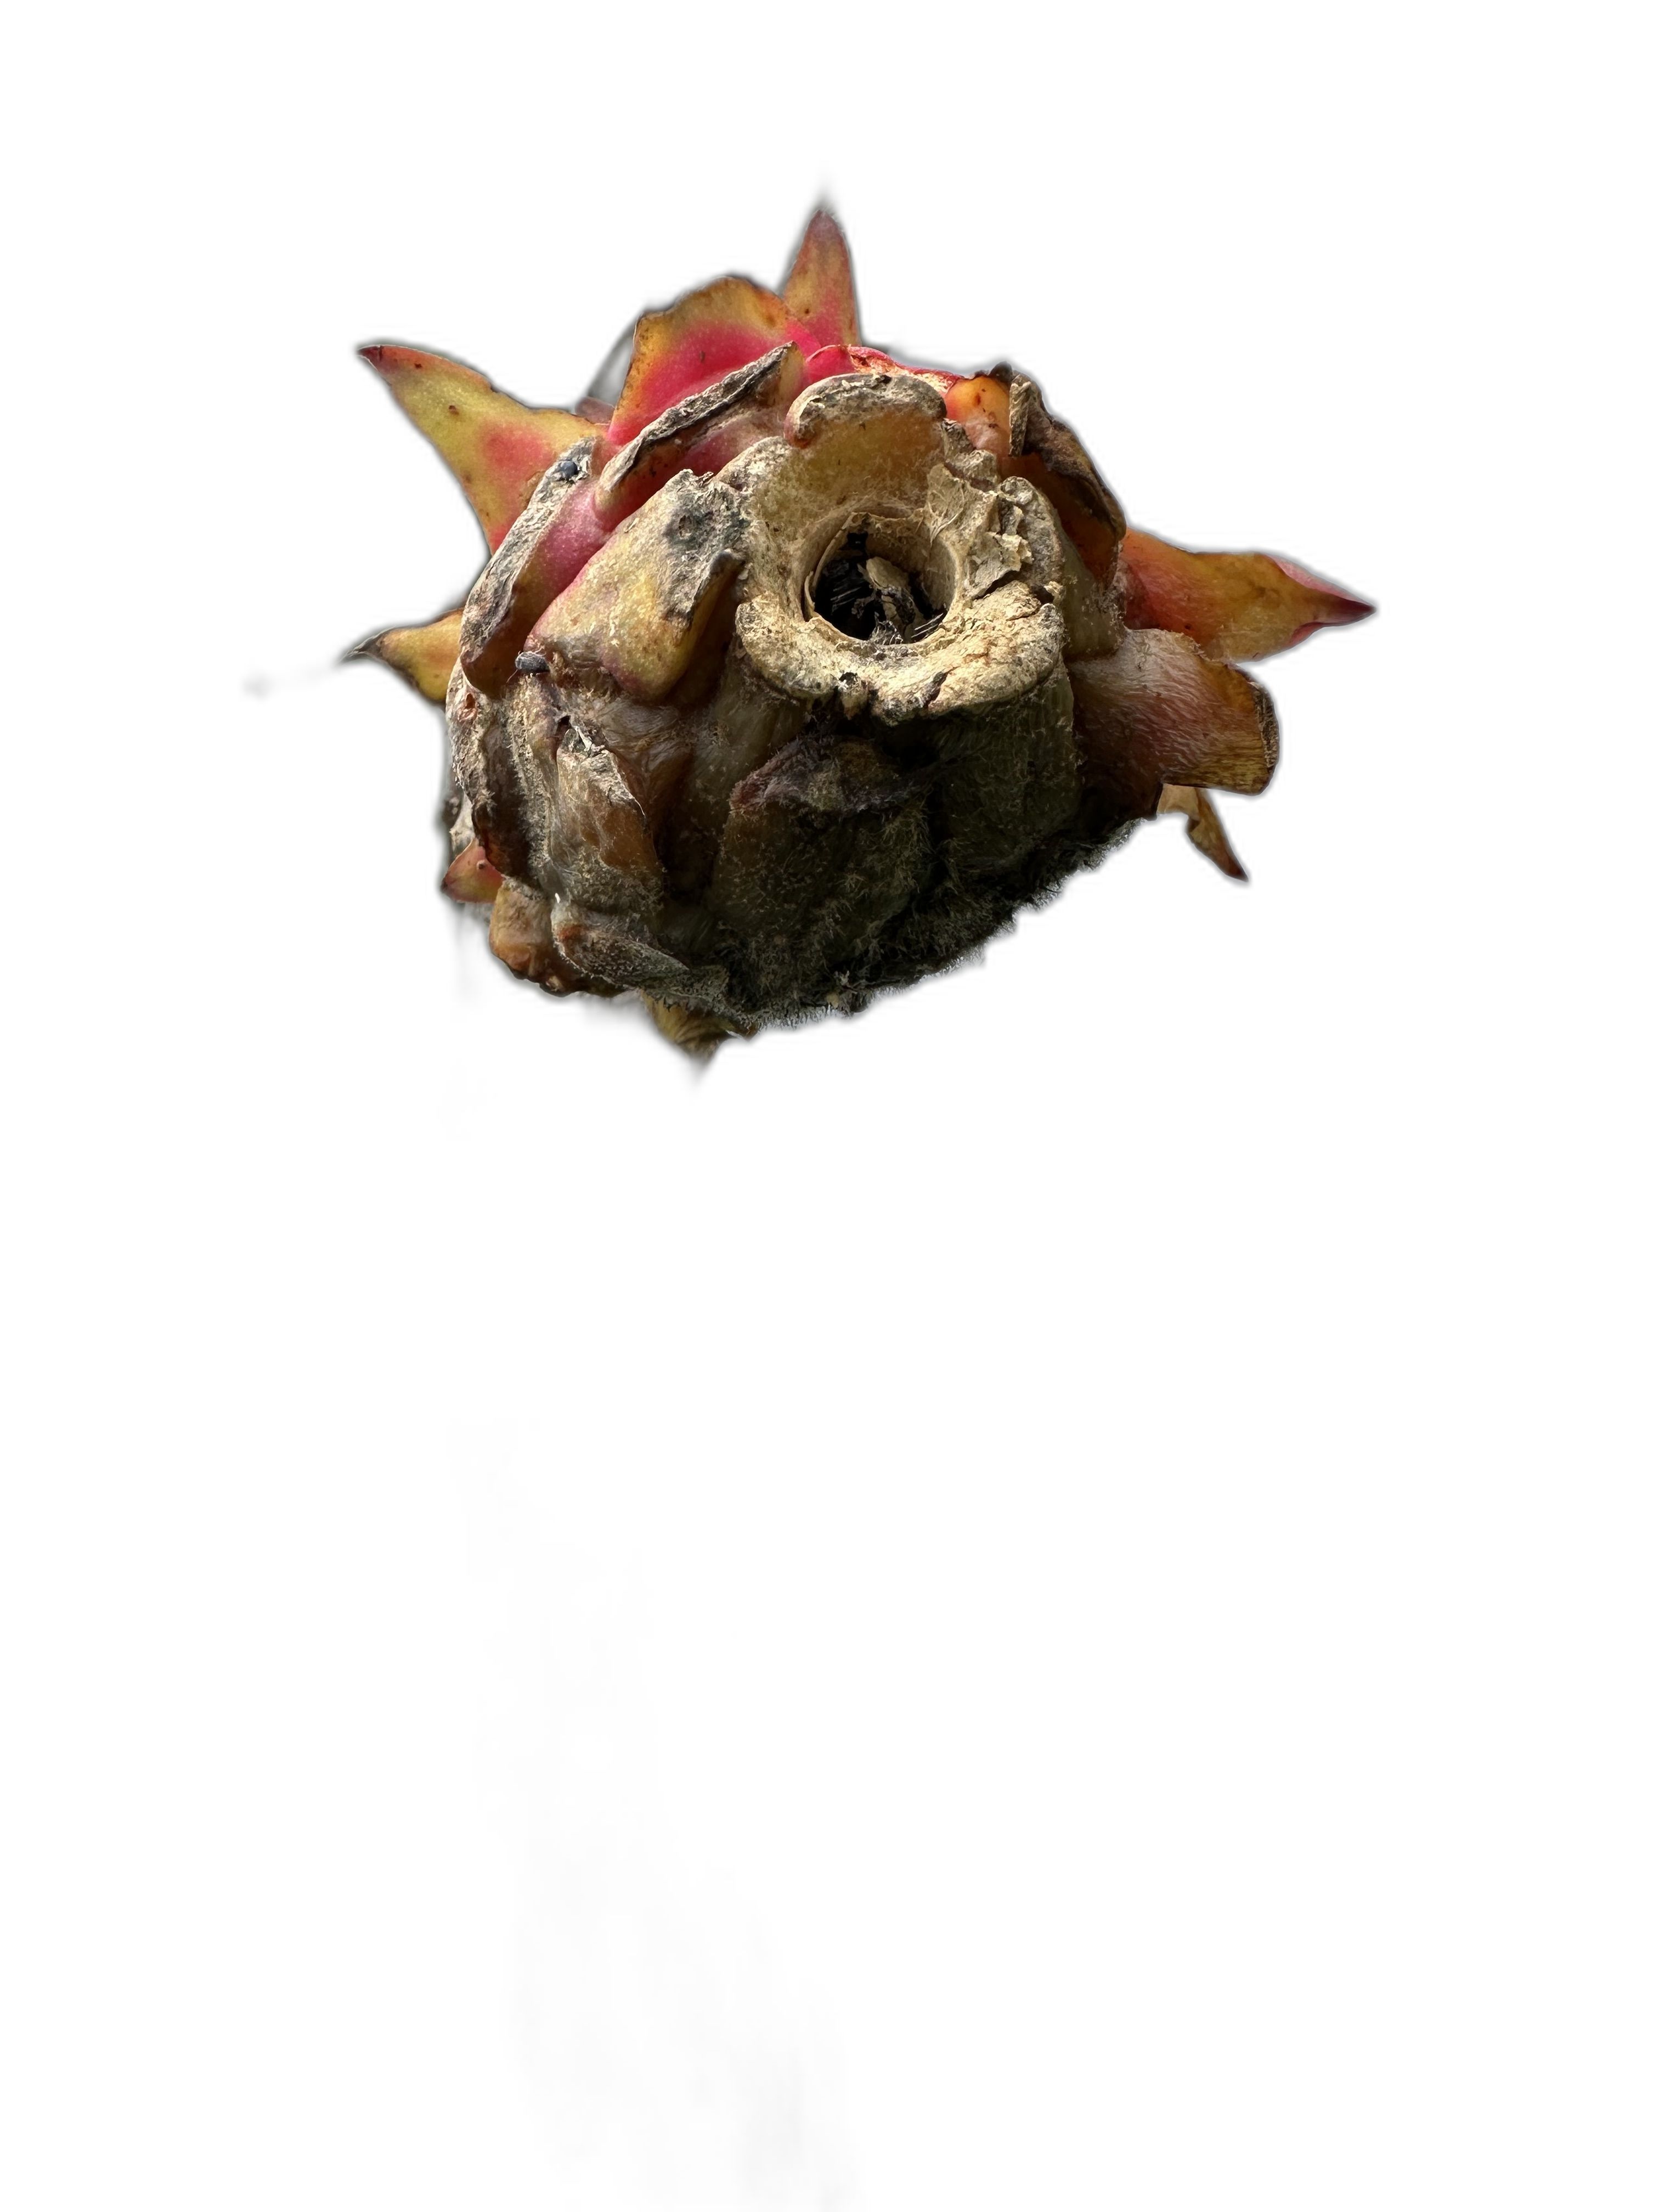
Label: Good fruit